Shigeru Ban

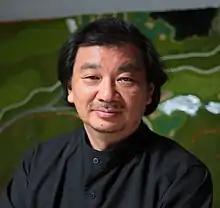
Shigeru Ban, 2011

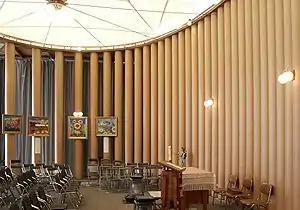
Takatori Catholic Church is a temporary church building erected in Kobe after the Great Hanshin earthquake in 1995. It was donated (deconstructed and moved) to Taiwan in 2005.

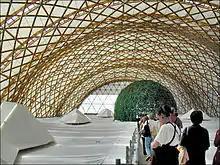
Japanese pavilion at the Expo 2000, Hannover (2000)

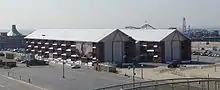
Ban designed the Nomadic Museum with engineer Buro Happold, a temporary structure composed of 156 shipping containers (2006)

In 2014, Ban was named the 37th recipient of the Pritzker Architecture Prize, the most prestigious prize in modern architecture. The Pritzker Jury cited Ban for his innovative use of material and his dedication to humanitarian efforts around the world, calling him "a committed teacher who is not only a role model for younger generation, but also an inspiration."